History of Lodi

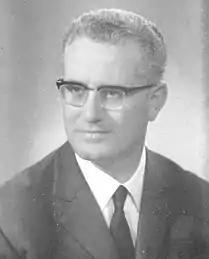
Edgardo Alboni, founder and commander of the 174th Garibaldi Brigade and protagonist of the Lodi Resistance

Unlike the previous war, World War II thoroughly involved the population, which was subjected to strict rationing of basic necessities and affected by bombings that caused numerous civilian casualties: the most dramatic episode occurred shortly after 8 a.m. on Monday, July 24, 1944, when an aerial formation targeted homes in the historic center, causing 39 deaths - mostly women and children - in the block between Via Solferino, Via Fanfulla and Via Santa Maria del Sole; another similar incident took place on April 2, 1945, causing another 40 casualties. The city also housed some 10,000 evacuees from Milan, who were mainly housed in the Porta Regale castle and school buildings, while canteens were set up at the Municipal Assistance Board.